Star of Arossim

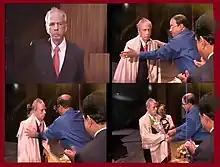
Antao receiving the Lifetime Contribution to Tiatr award by Tiatr Academy of Goa, 2010.

In the year 2000–2001, Antao was honored for his significant contributions to the tiatr field, being awarded the esteemed Goa State Cultural Award as recognition of his outstanding work.